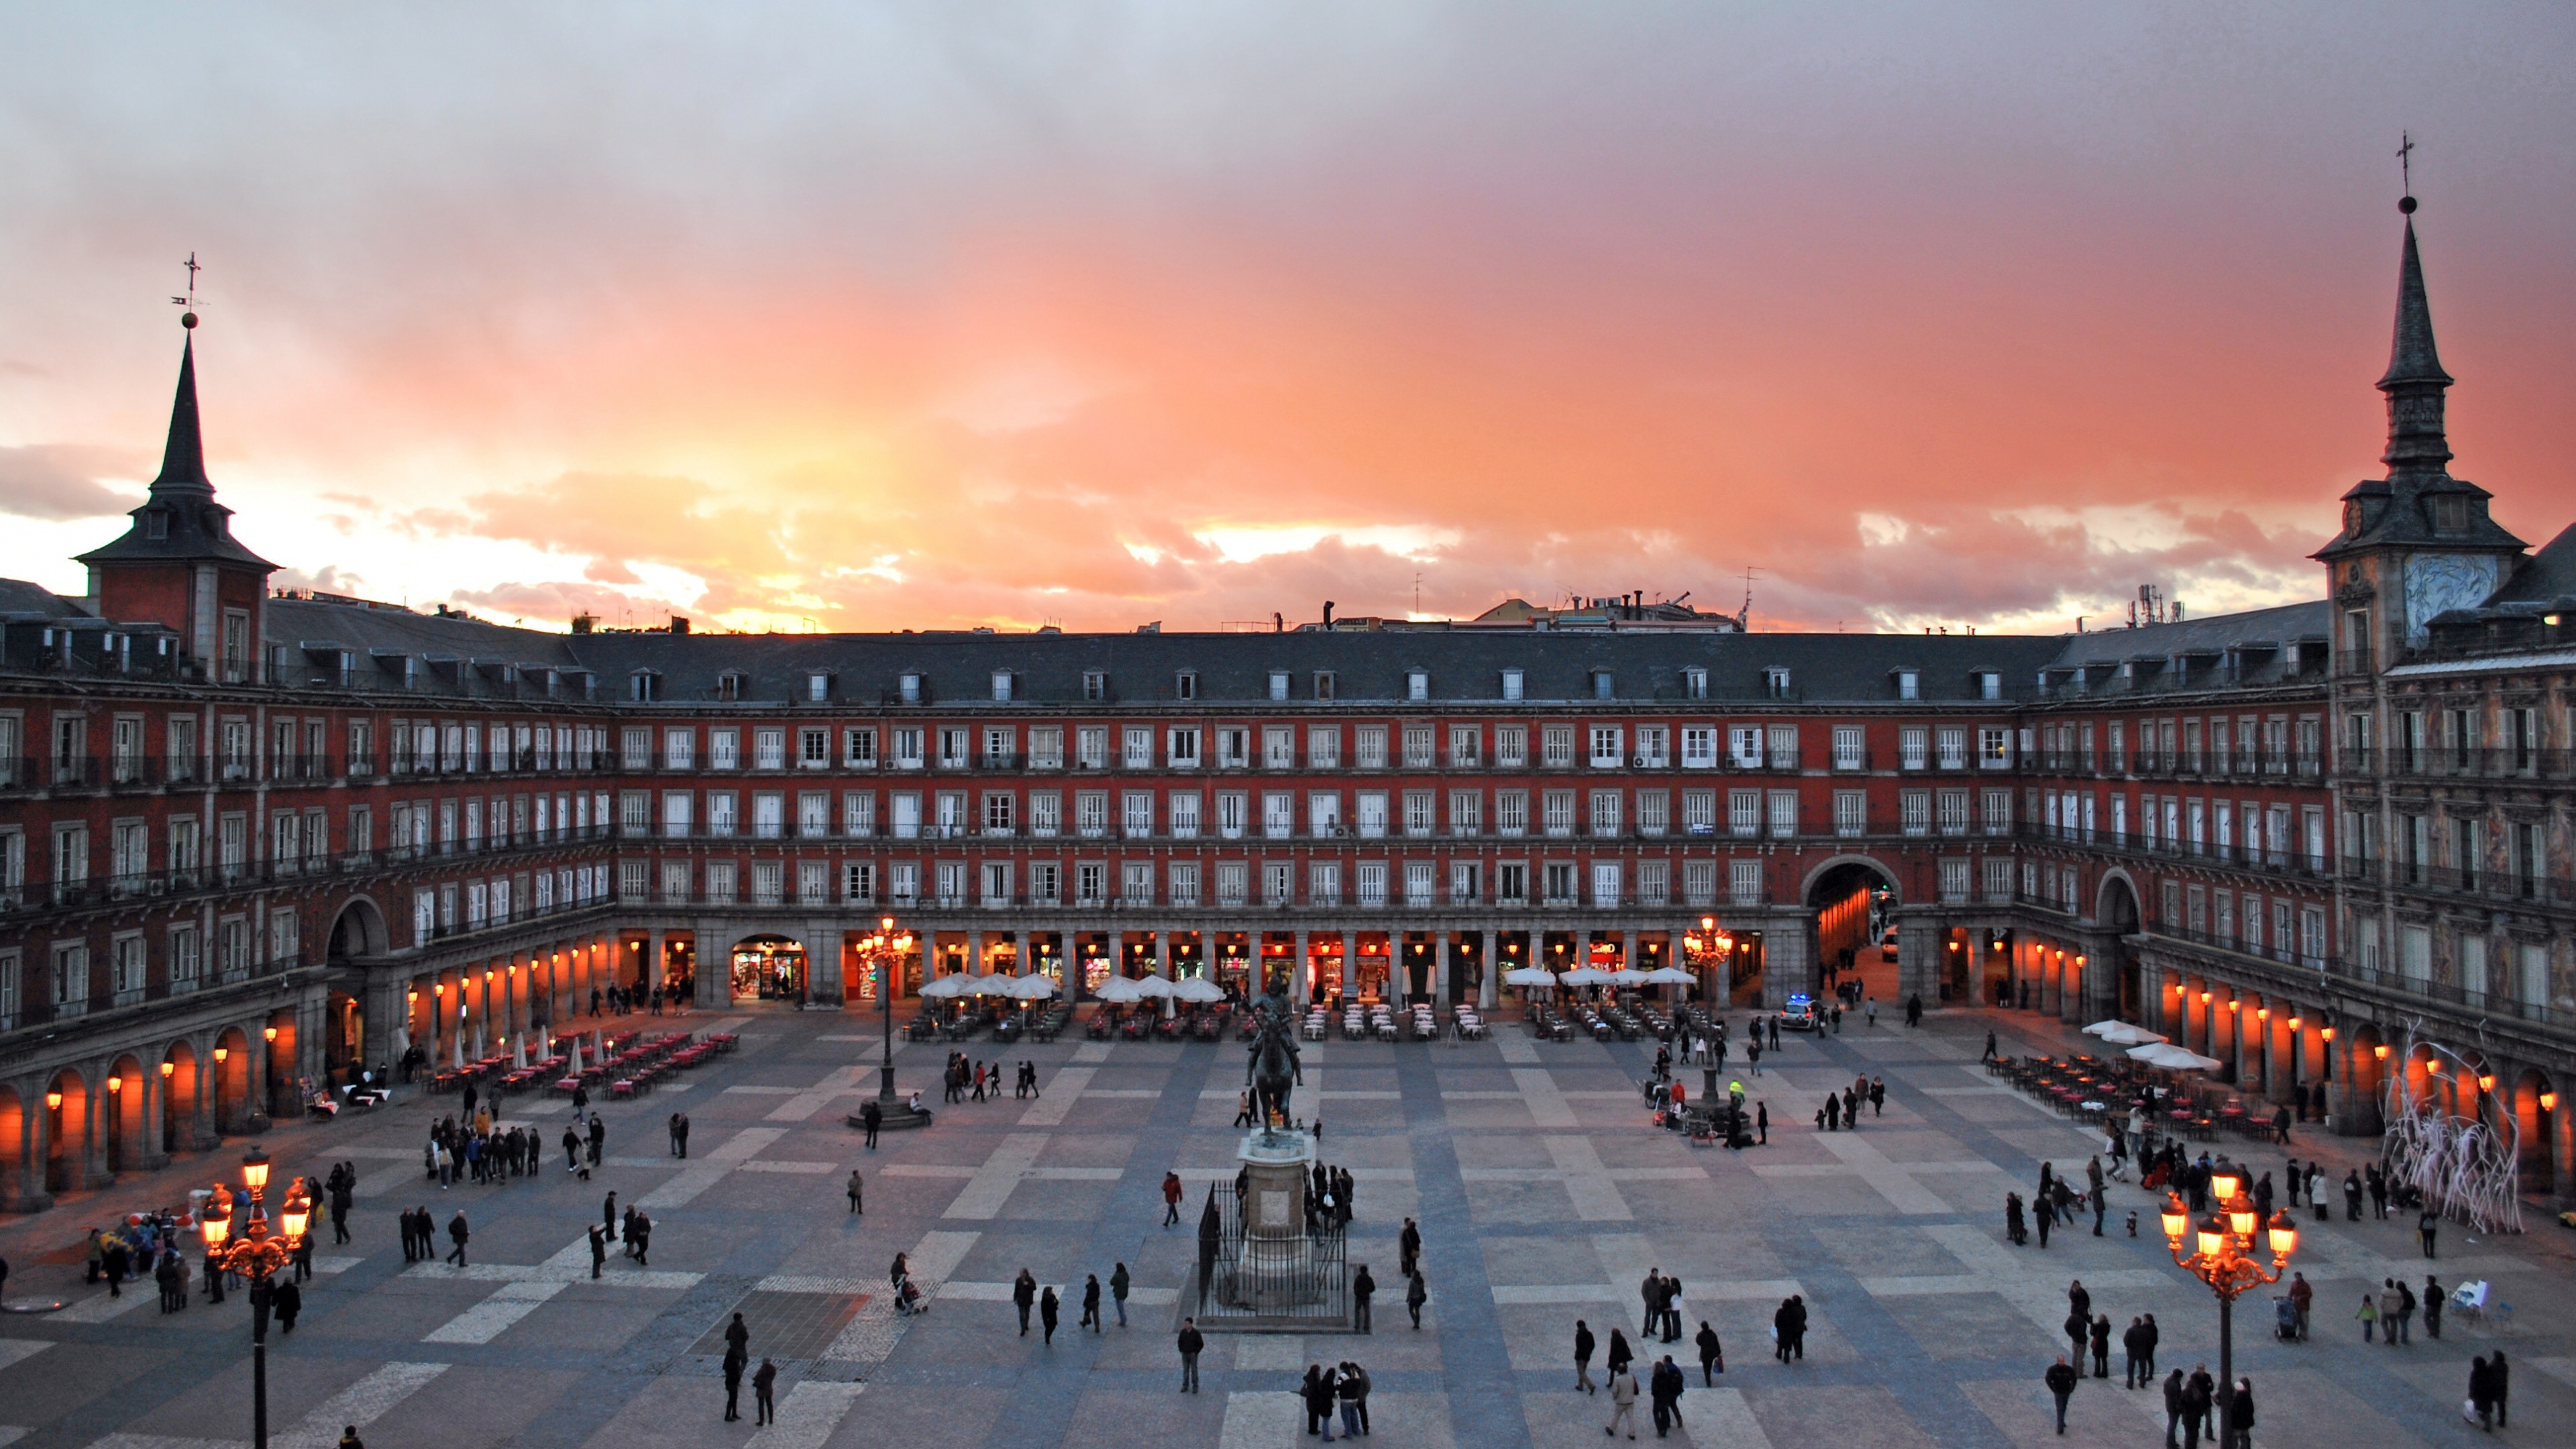
palace, city, cityscape, panorama, downtown, dusk, evening, plaza, landmark, town square, metropolis, human settlement